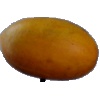
Label: Cucumber Ripe 2